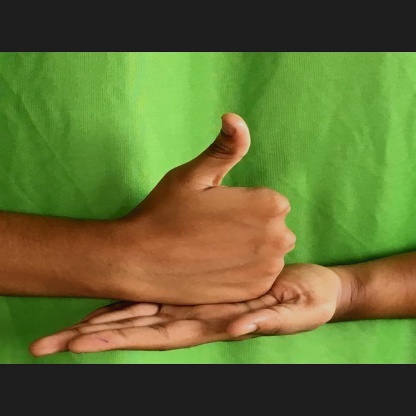
Mudra: Shivalinga